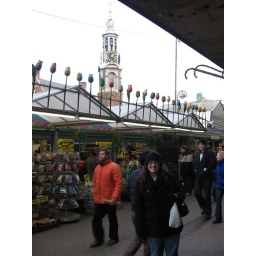
the floating flower market in amsterdam